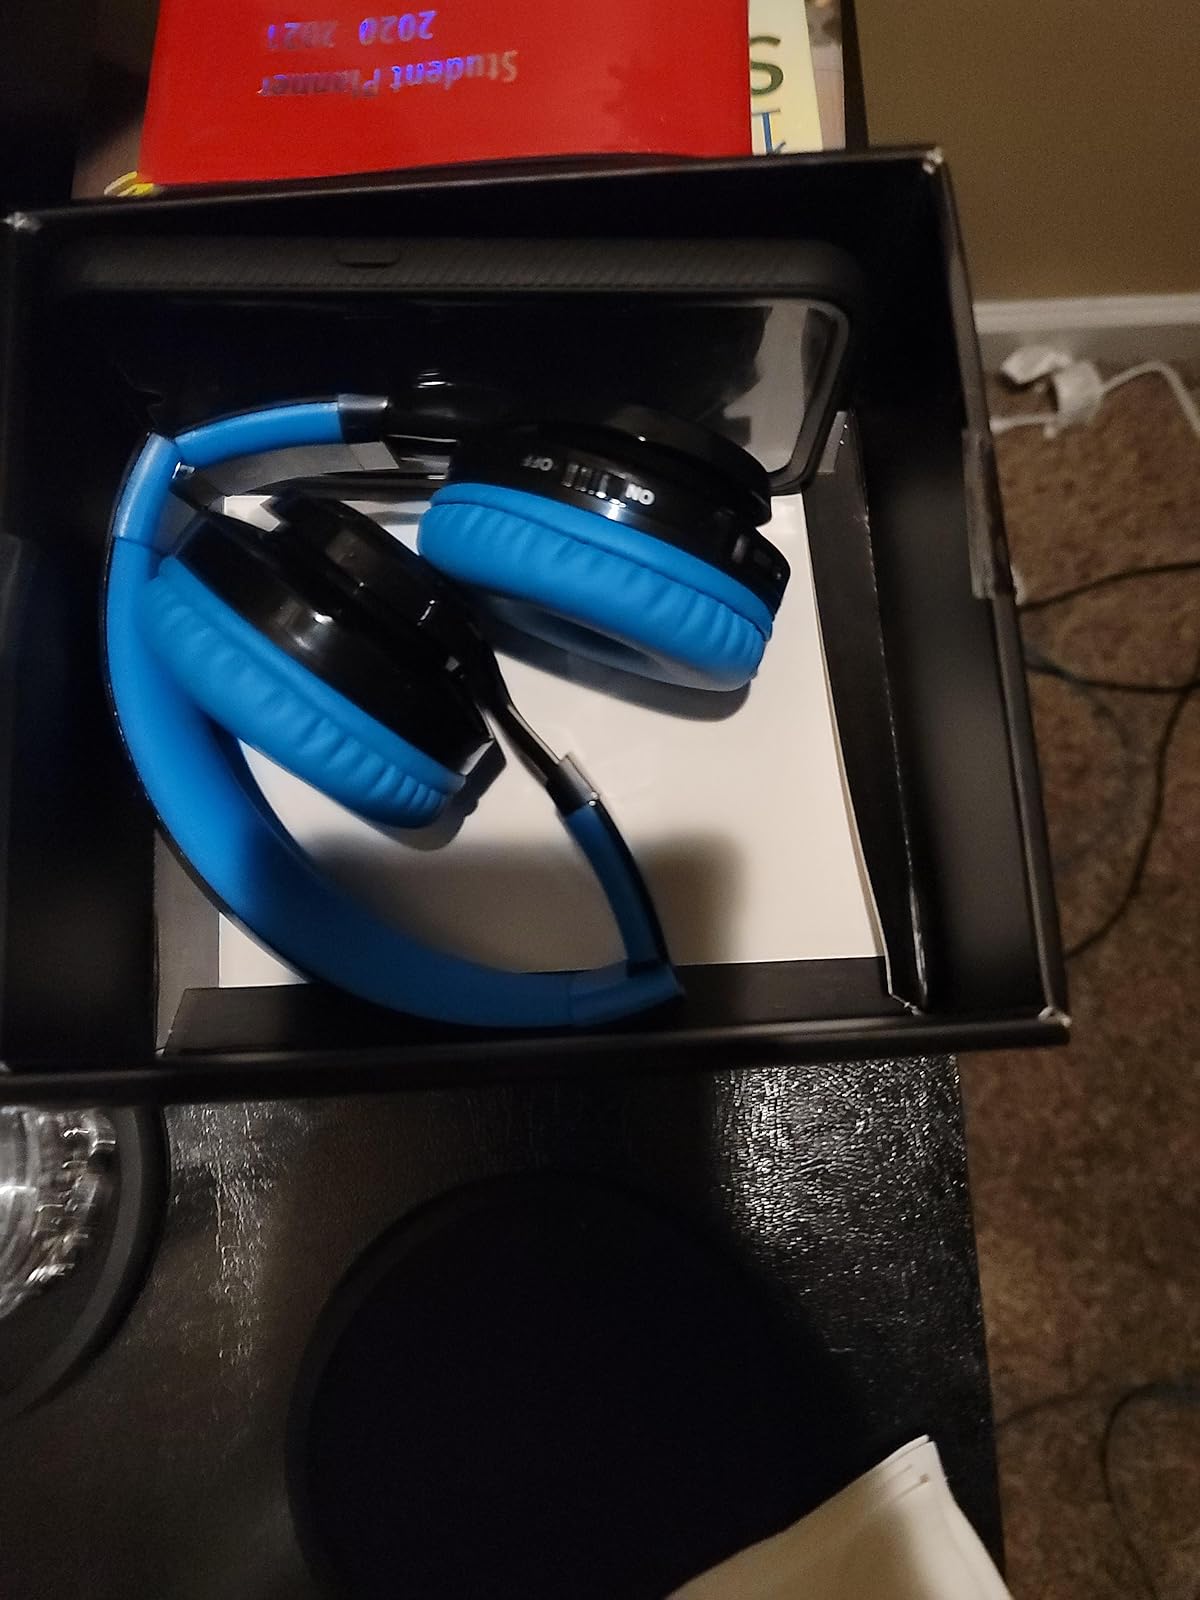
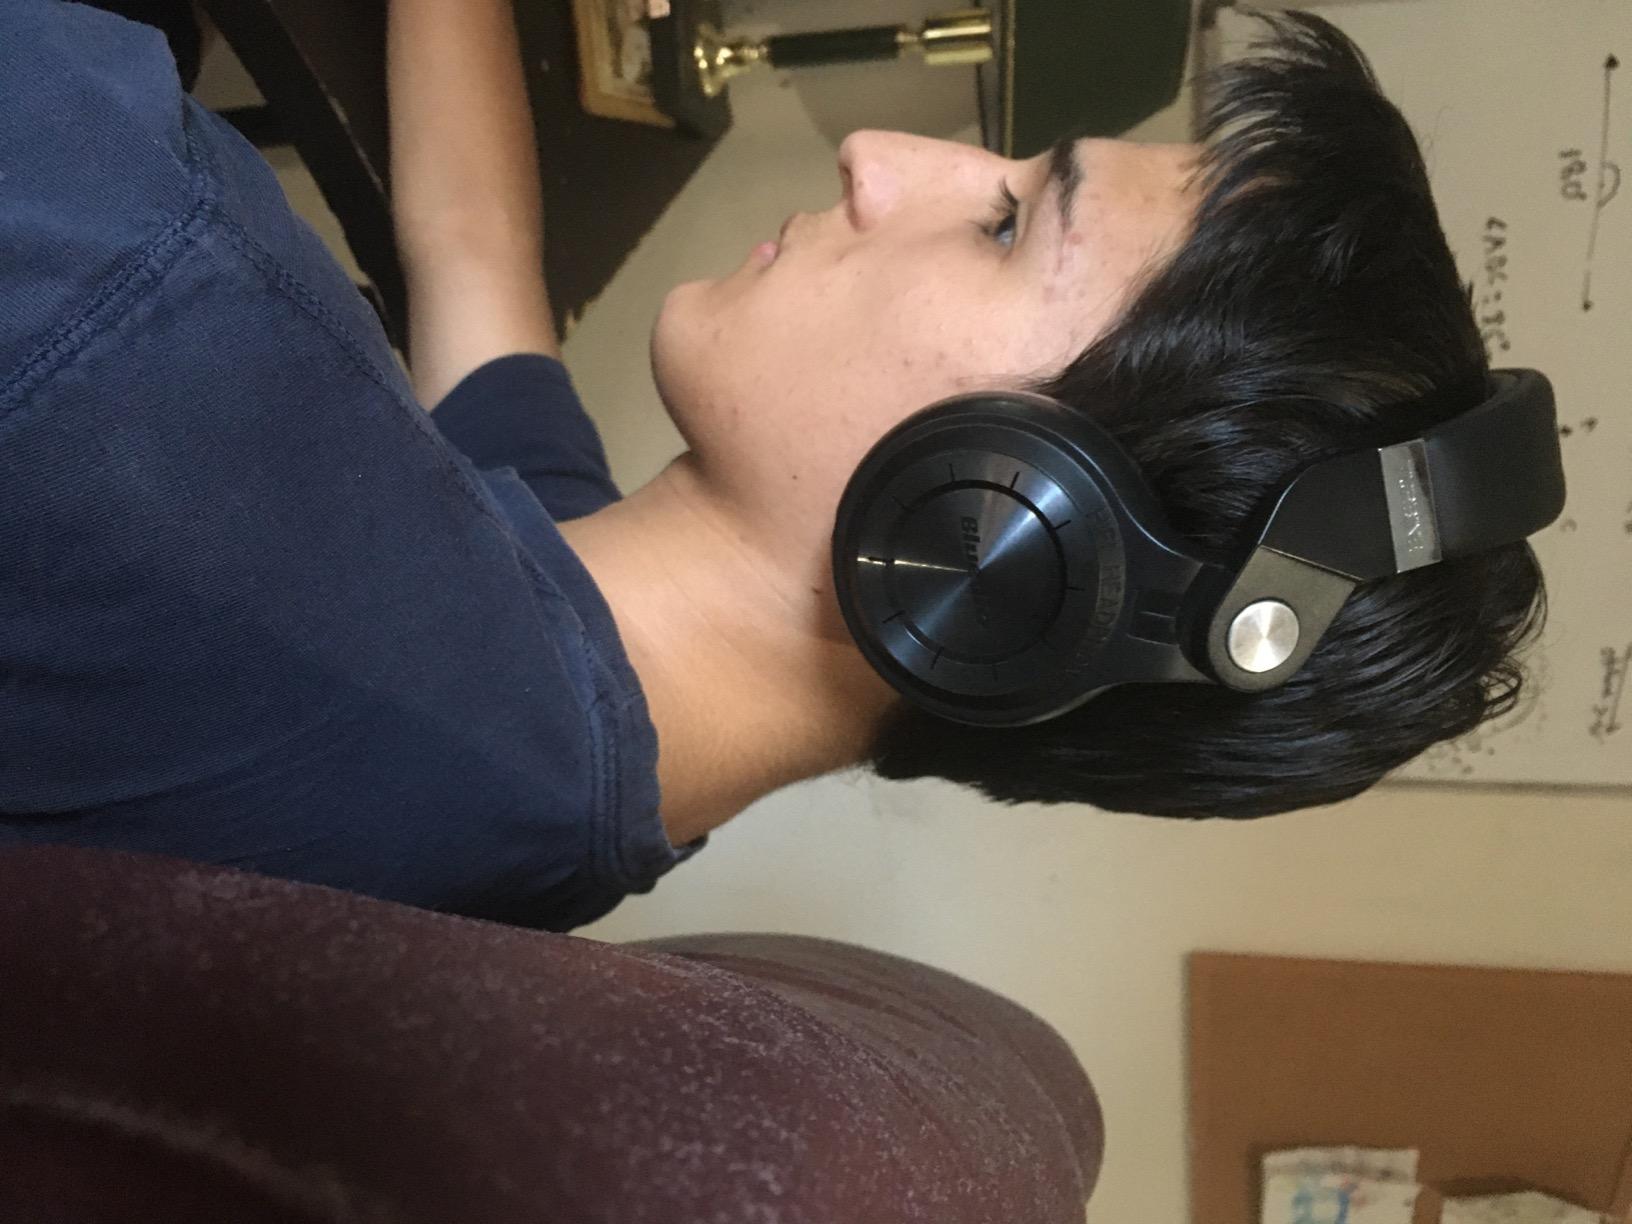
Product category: headphones
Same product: no